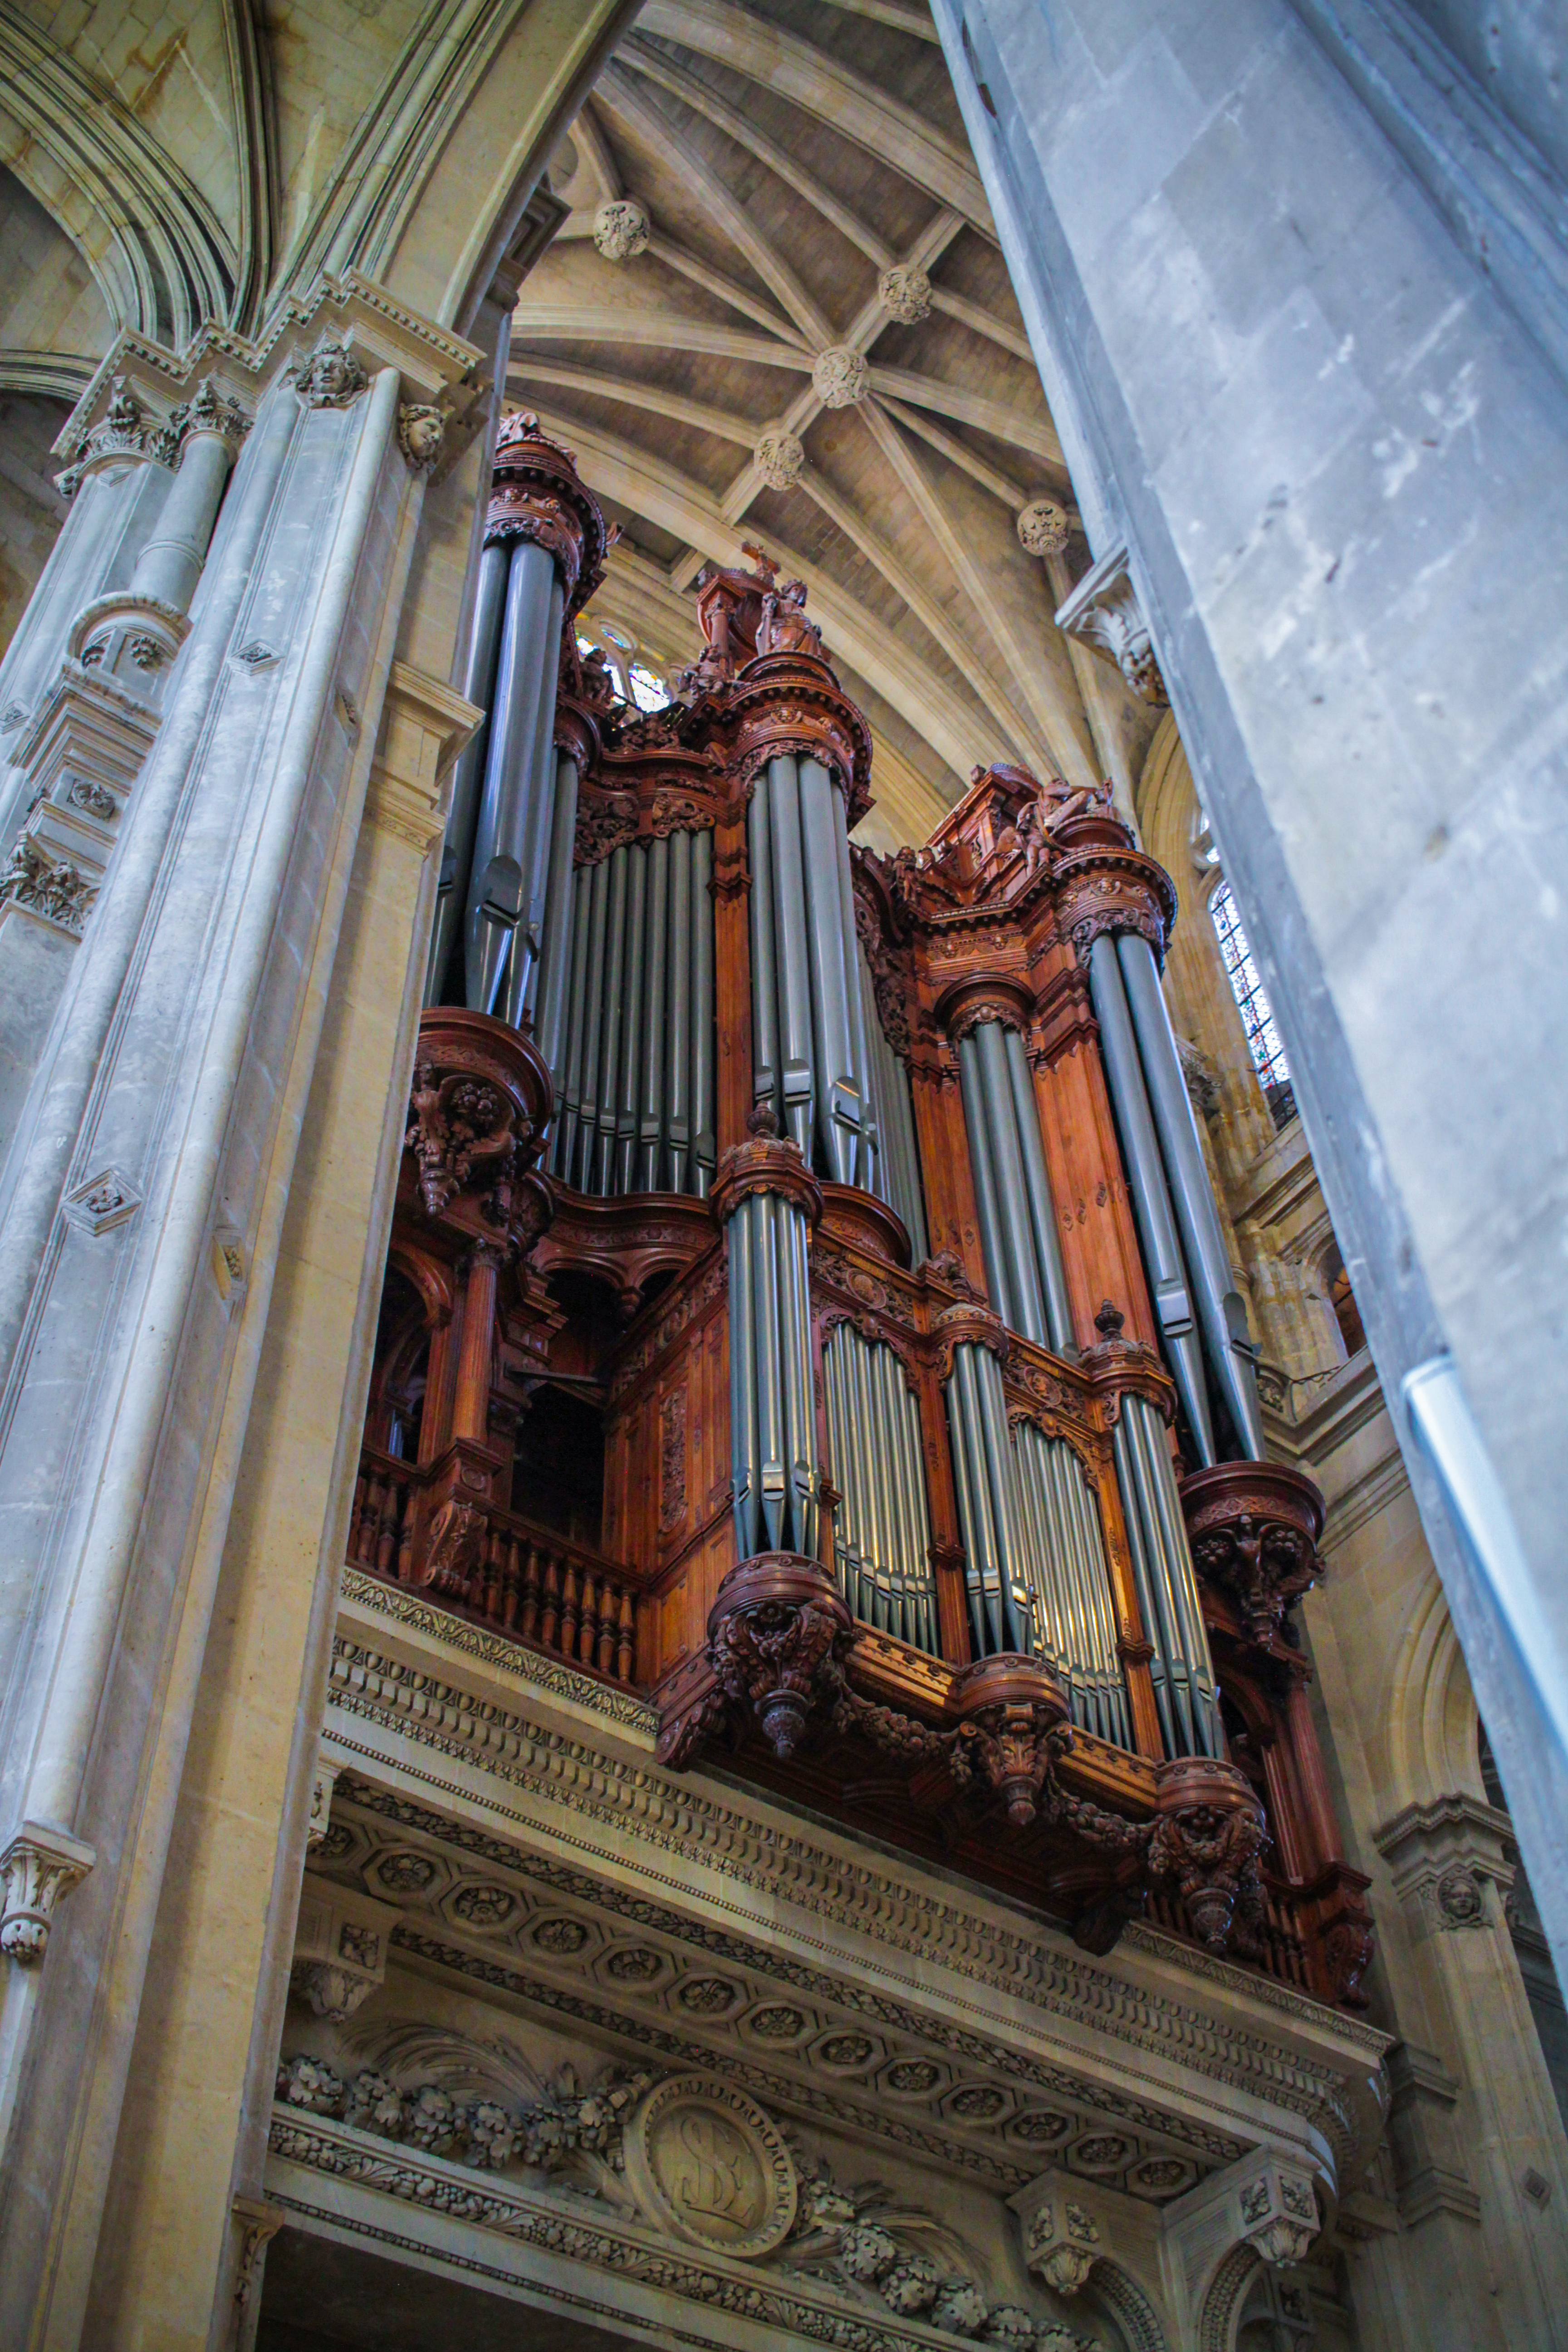
pipe organ, saint eustache, paris, france, building, organ pipe, cathedral, organ, facade, medieval architecture, gothic architecture